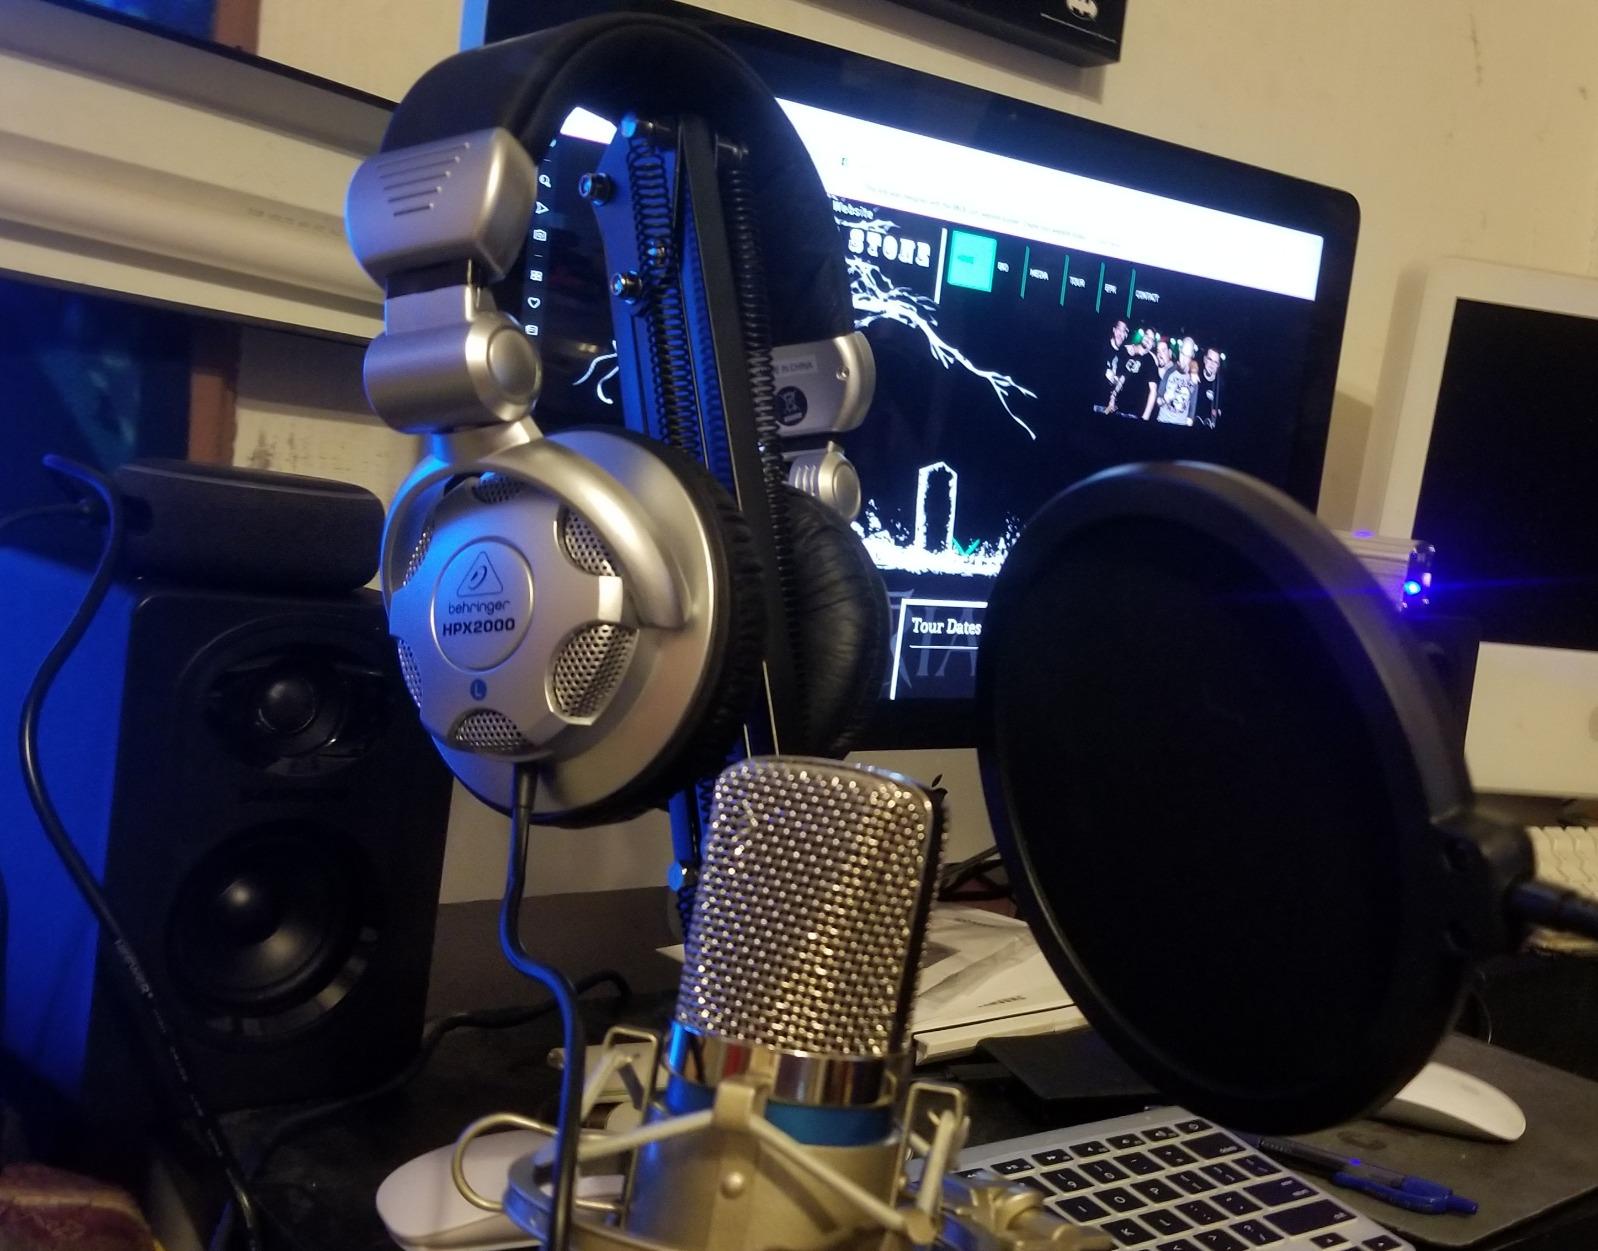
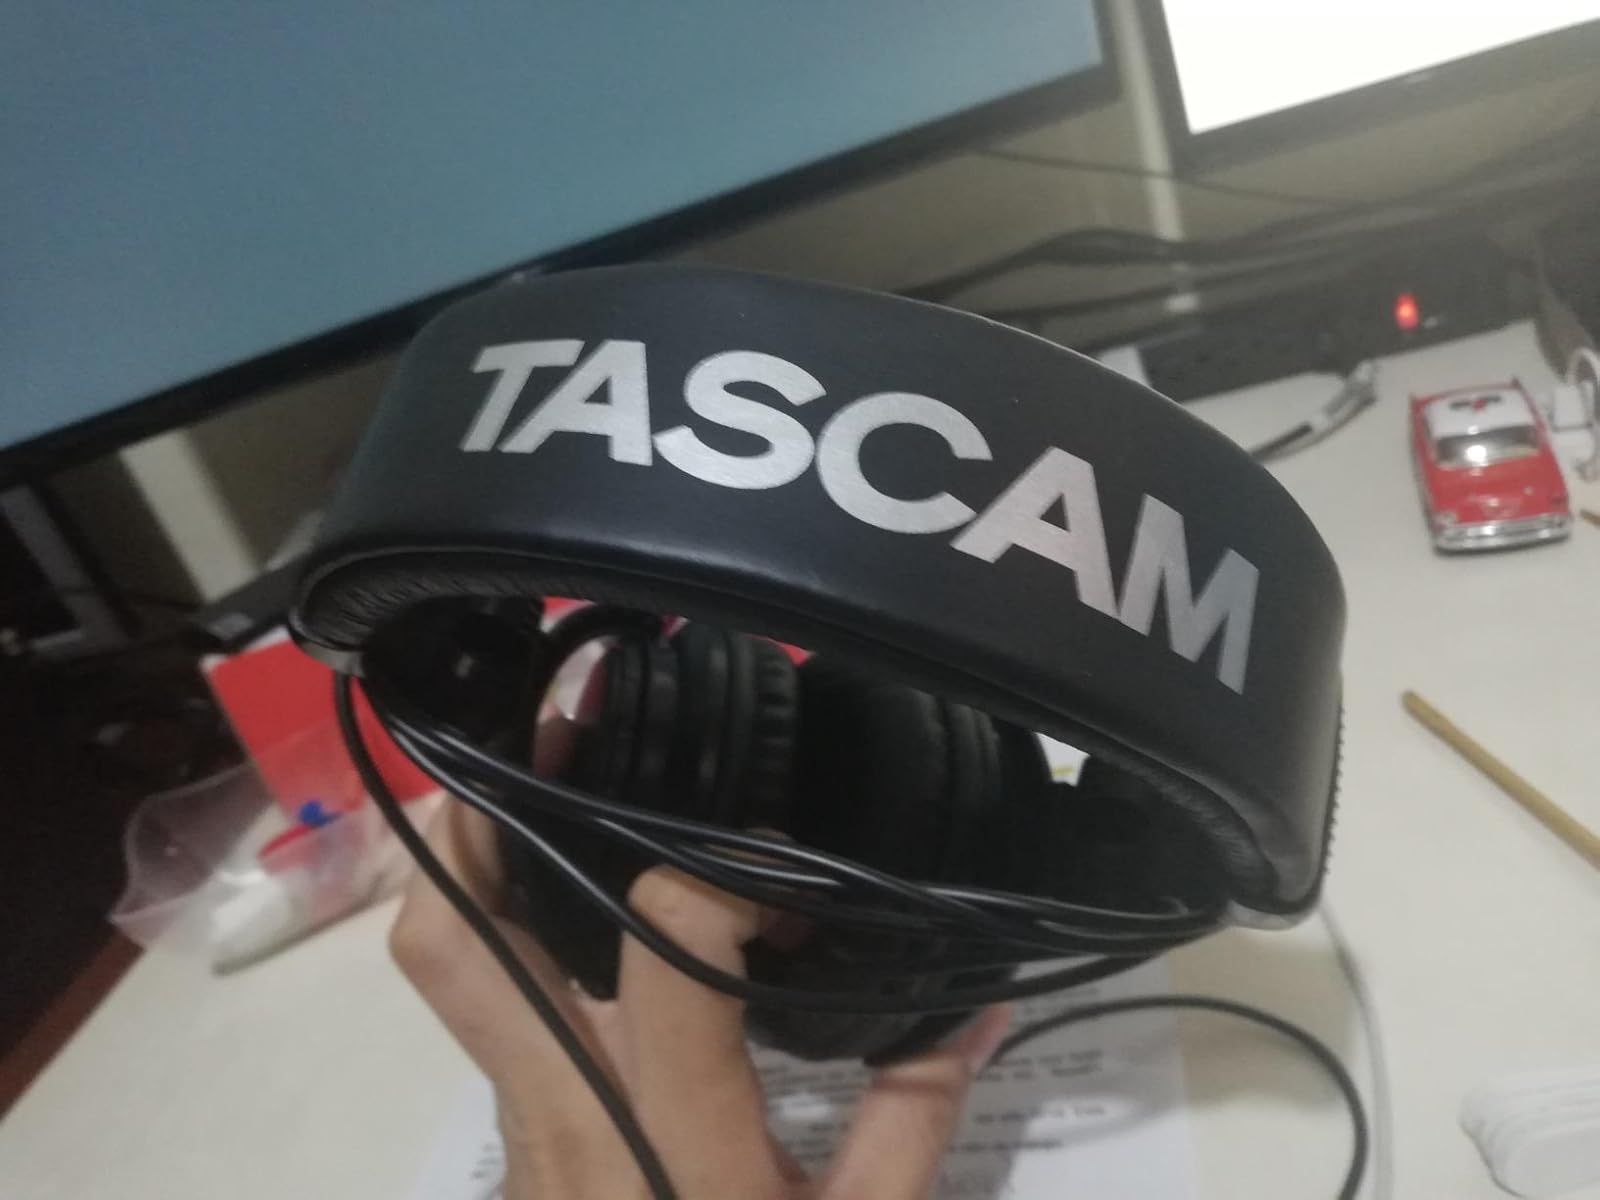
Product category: headphones
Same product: no